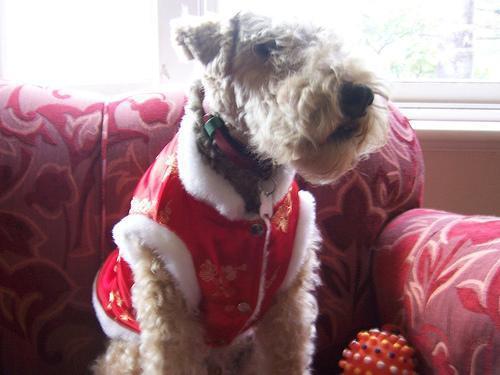
Lakeland_terrier